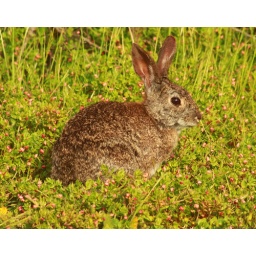
This is the cute bunny with pink flowers around it. From Monatana de Oro.